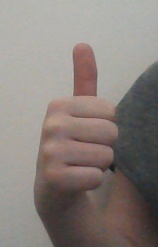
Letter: aleff